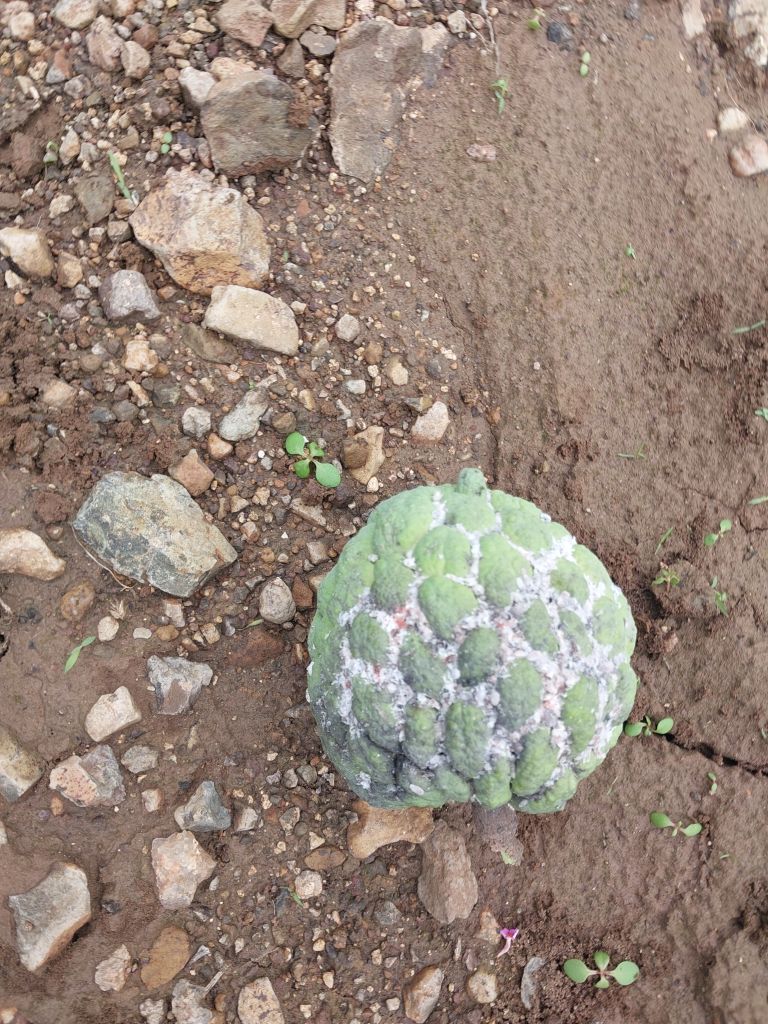
Disease label: Mealy Bug